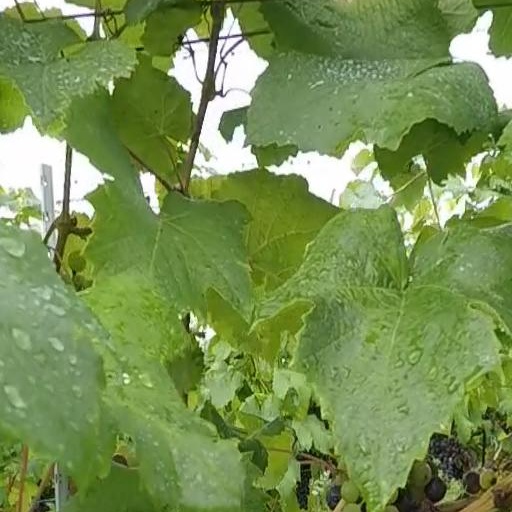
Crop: grape